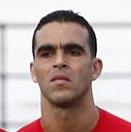
Age: 29